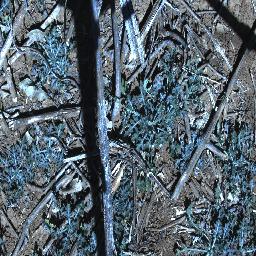
Label: parthenium